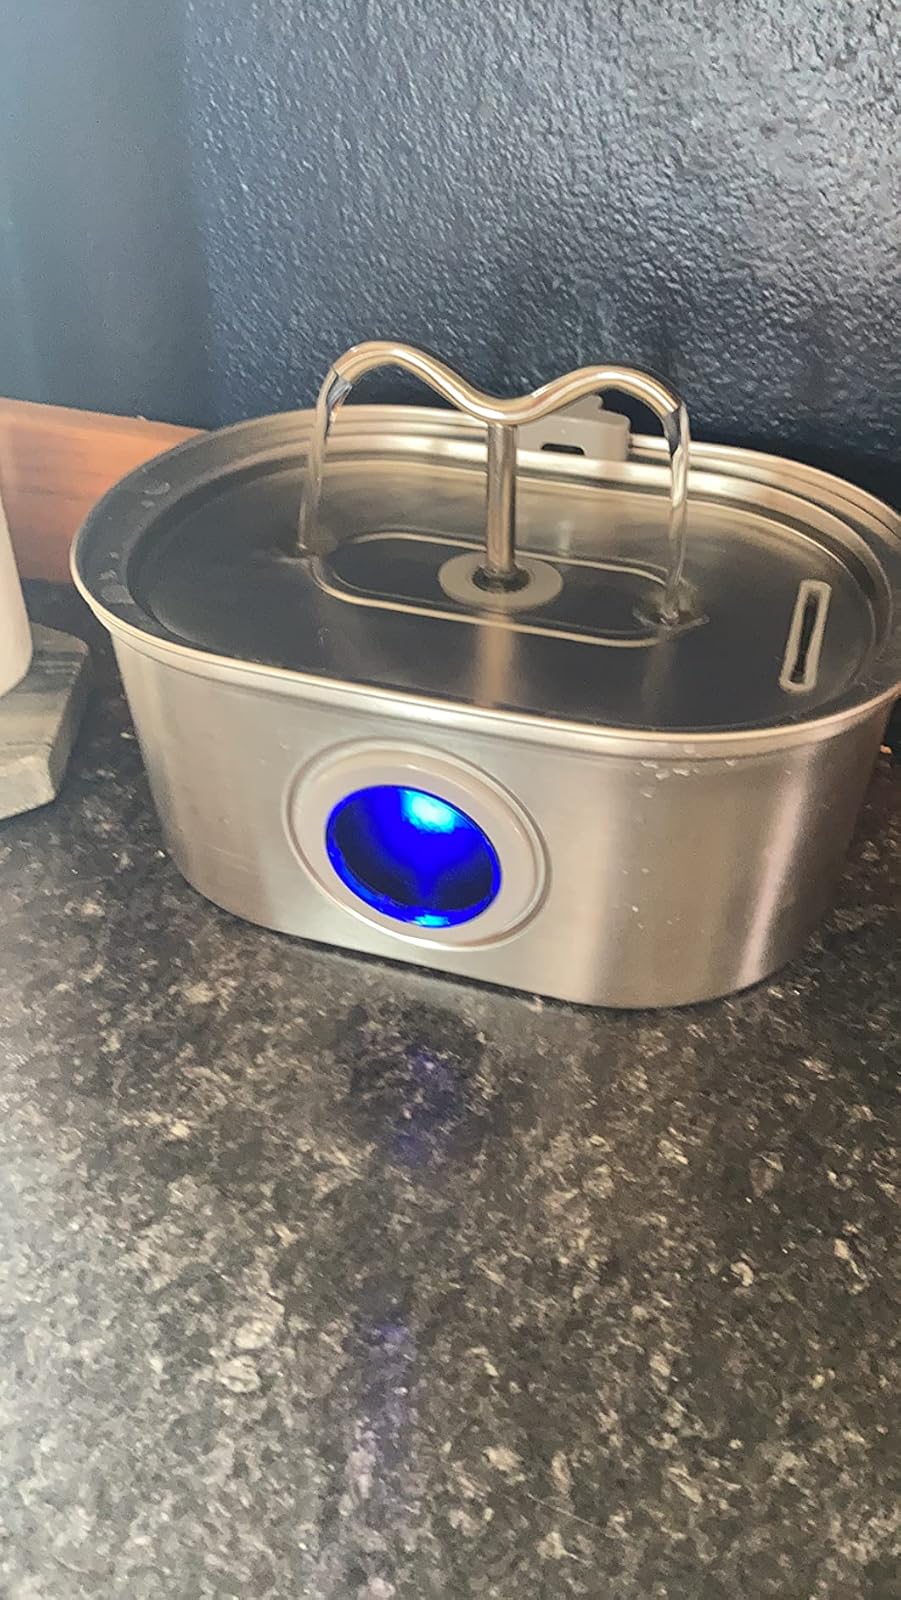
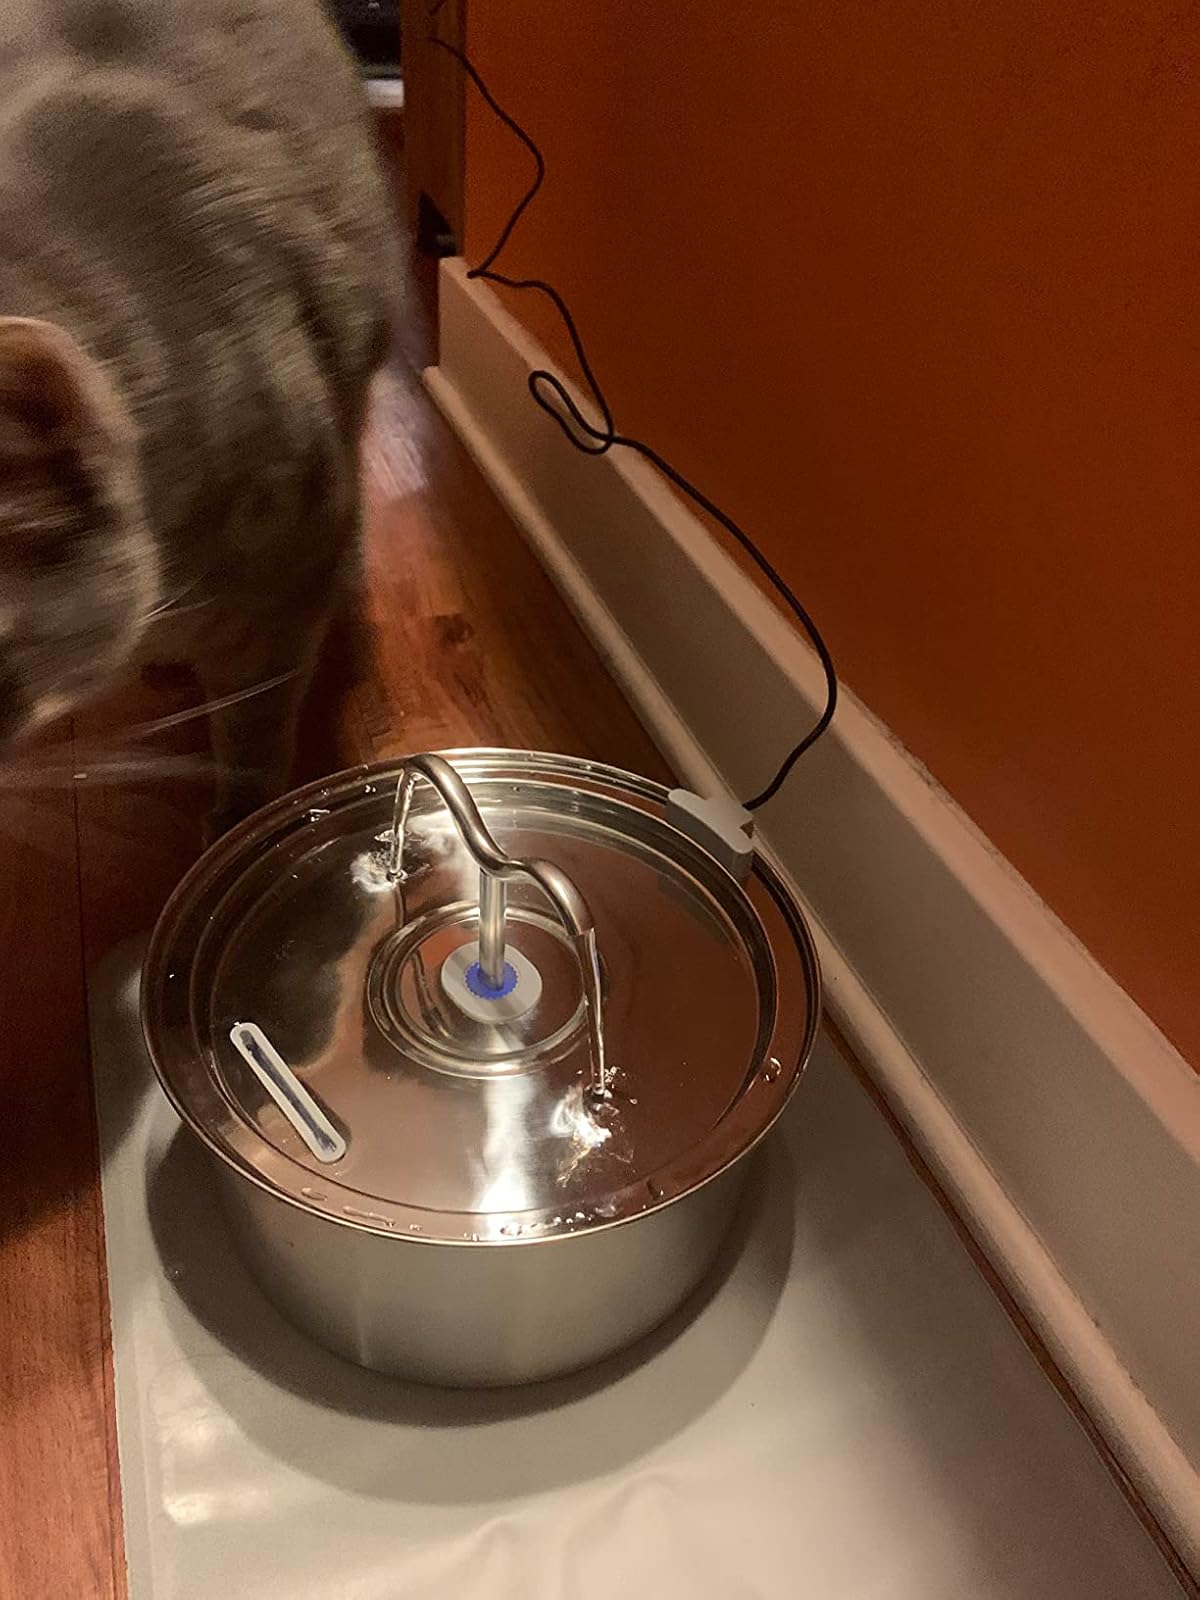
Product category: items_bowl
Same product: no